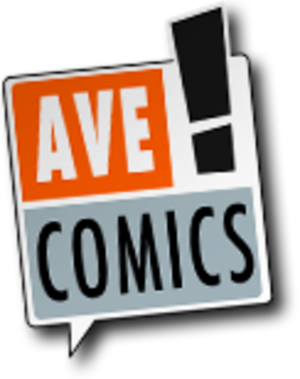
AveComics Production est une entreprise française spécialisée dans l'édition de bandes dessinées en ligne sur des smartphones, des tablettes électroniques et des consoles portables. Elle est filiale d'Aquafadas, société éditrice de logiciels dans le domaine de la vidéo, de l'image et de l'édition numérique.